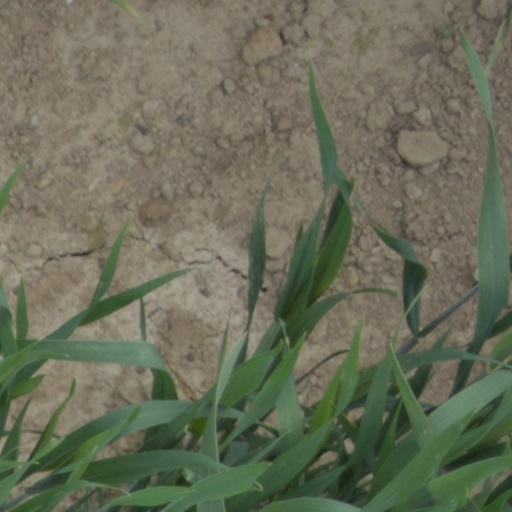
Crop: wheat